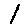
Label: 1